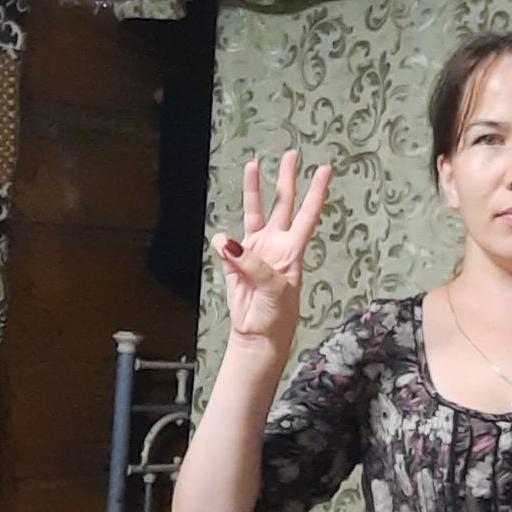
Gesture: three